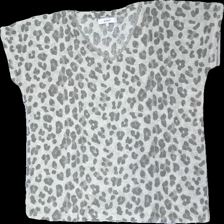
View: front
Type: T-shirt
Category: Ladies
Brand: Soya/Soyaconcept
Colors: Grey, Beige
Material: 100% polyester
Pattern: Animal print
Cut: Regular
Size: L
Season: All
Damage location: middle right
Damage 2 location: top right
Price range: 50-100
Recommended usage: Reuse
Description: leopardmönstrad t-shirt med glitter runt halsen